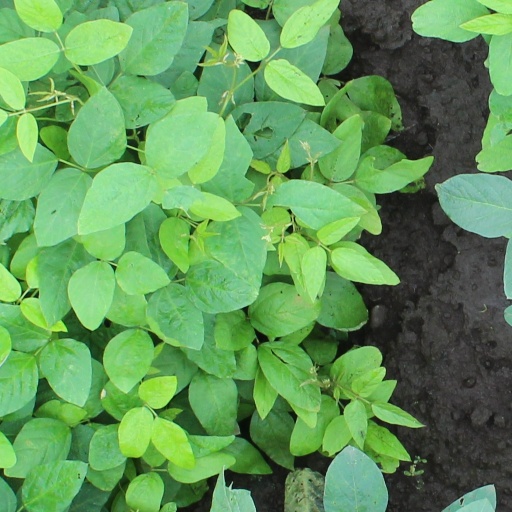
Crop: soybean